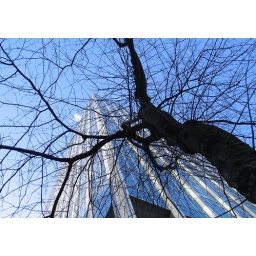
An office building in downtown Vancouver near Coal Harbour. 1066 West Hastings Street, Vancouver, BC Canada